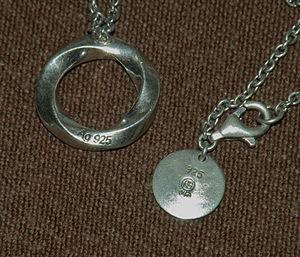
poinçon argent 925
"L'argent est l'élément chimique de numéro atomique 47, de symbole Ag. Entre le cuivre et l'or, l'argent appartient à la colonne de la classification périodique appelée ""colonne des métaux à frapper"". Ce sont en effet les trois métaux, peu ou pas oxydable à l'air, utilisés pour frapper la monnaie. Le terme ""argent"" s'est imposé dans la langue française pour parler de l'argent monétaire car il était plus rare que le cuivre mais moins que l'or, ce dernier n'étant pas assez abondant pour que tout le monde puisse avoir de ""l'argent"".
Le poinçon est un outil qui a pour fonction de laisser une marque sur une autre pièce, ou même de la percer. Cet instrument est utilisé depuis la préhistoire. On appelle aussi poinçon la marque laissée par cet outil.